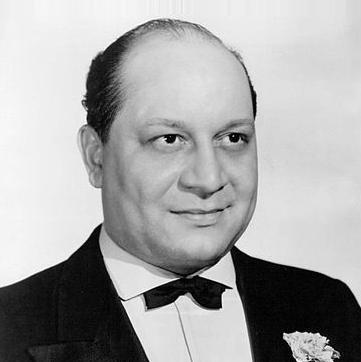
Age: 40